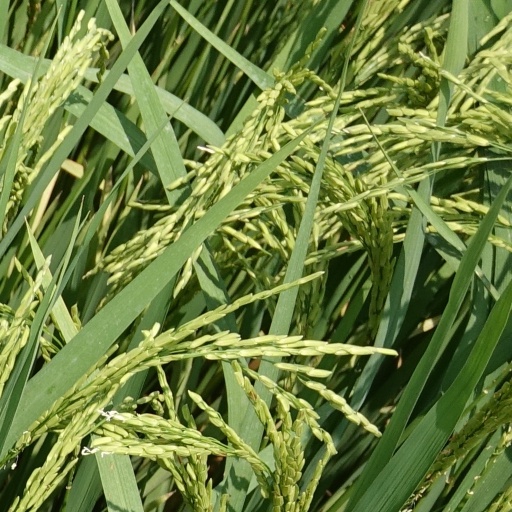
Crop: rice